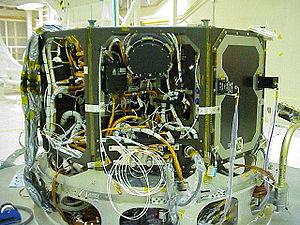
Un satellite artificiel est un objet fabriqué par l'être humain, envoyé dans l'espace à l'aide d'un lanceur et gravitant autour d'une planète ou d'un satellite naturel comme la Lune. La vitesse imprimée par le lanceur au satellite lui permet de se maintenir pratiquement indéfiniment dans l'espace en décrivant une orbite autour du corps céleste. Celle-ci, définie en fonction de la mission du satellite, peut prendre différentes formes — héliosynchrone, géostationnaire, elliptique, circulaire — et se situer à des altitudes plus ou moins élevées, classées en orbite basse, moyenne ou haute.